Chincoteague Channel

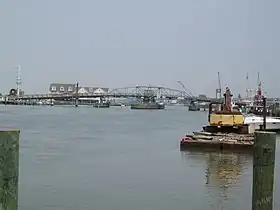
Chincoteague Channel with the swing bridge in the distance

Chincoteague Channel is a channel on the Eastern Shore of Virginia between marshlands to the northwest and Chincoteague Island to the southeast. The Chincoteague Channel connects to Chincoteague Bay to the northeast and Chincoteague Inlet to the southwest.